Medical school

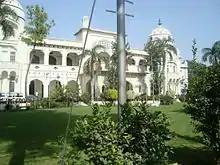
King Edward Medical University, fourth oldest medical school in South Asia

The system of Medical education in Panama usually takes students from high school directly into Medical School for a 6-year course, typically with a two-year internship.